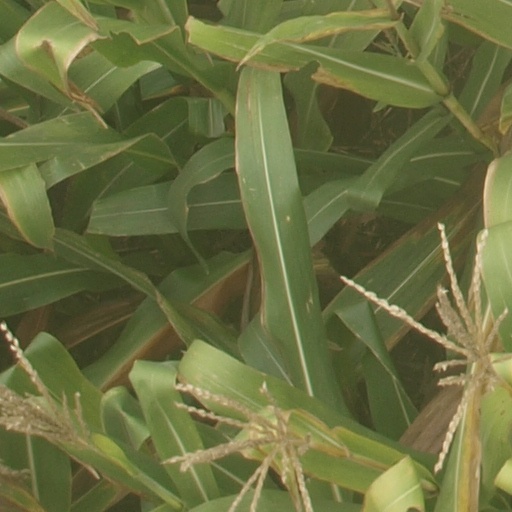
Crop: maize; corn